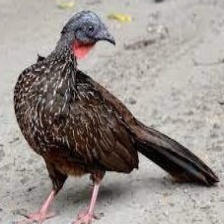
Species: BAND TAILED GUAN
Scientific name: PENELOPE ARGYROTIS